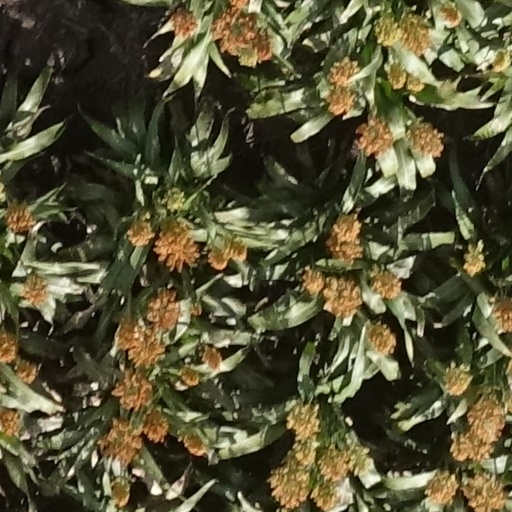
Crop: sorghum